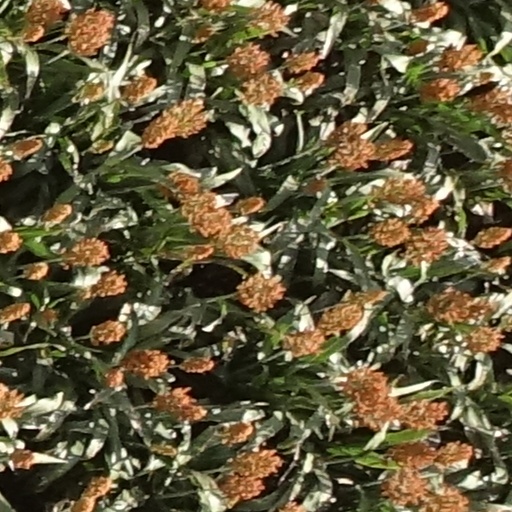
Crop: sorghum